Big Sister (brothel)

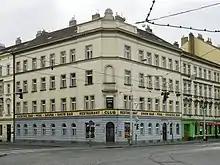
Building

Big Sister was a brothel in Prague, Czech Republic, and an online voyeuristic pay site. Operating from 2005 to 2010, it described itself as the only brothel where customers could use the women's services for free, subsidized by paying Internet viewers; live video and audio streams and archived videos of the activity in the brothel were available on the website for a fee. As well as these subscription fees, the brothel generated income from sales of DVDs of recorded footage of the women with the brothel's clients, as well as amateur couples that visited the building, and footage of the filming of adult productions that took place on site.